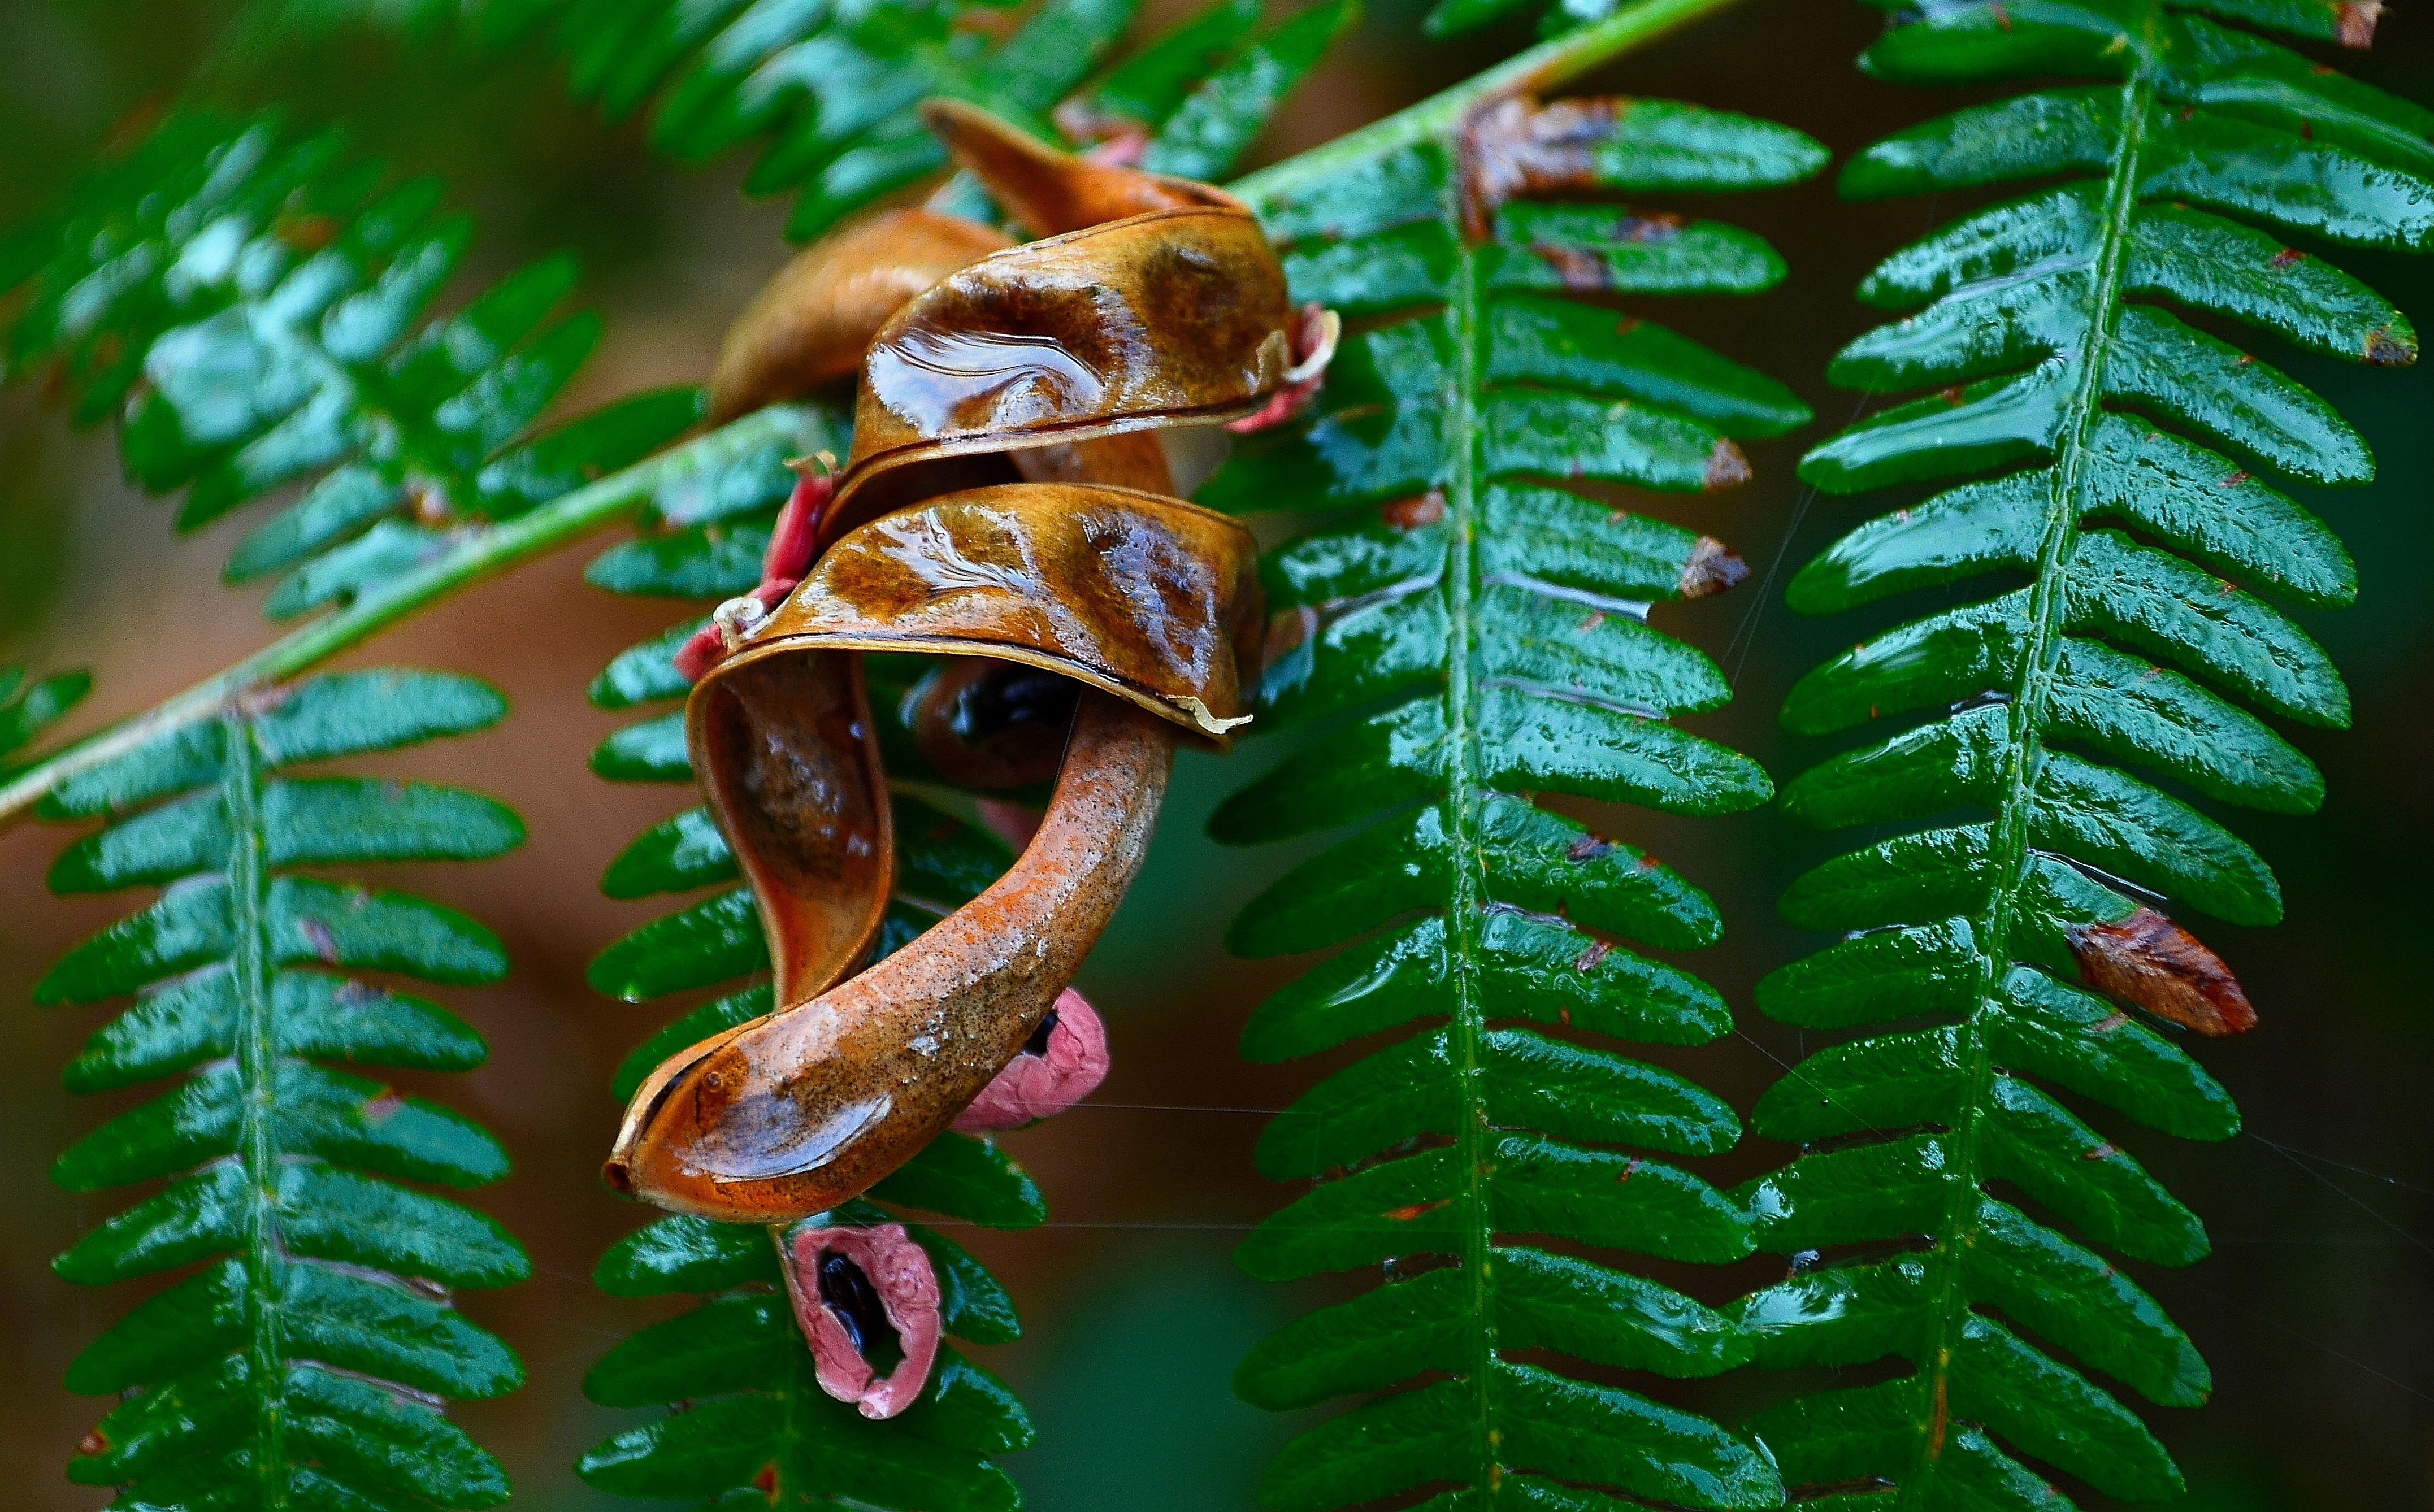
tree, nature, forest, plant, leaf, flower, green, jungle, botany, flora, fauna, fern, flowers, close up, rainforest, flores, tropics, ggl1, gaby1, varios, some, nikond5100, macro photography, land plant, ferns and horsetails